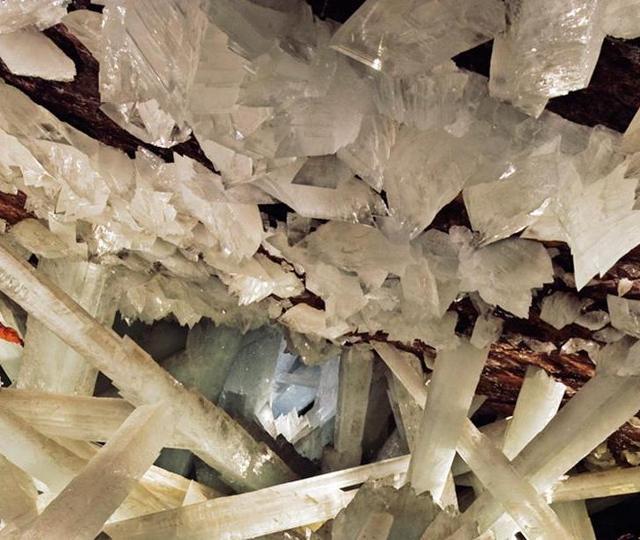
Texture: crystalline